Pez Whatley

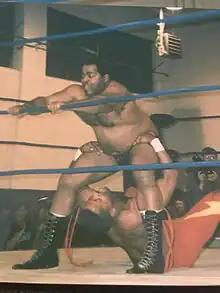
Whatley (upper) facing Mr Excellent

Pezavan Whatley (January 10, 1951 – January 18, 2005) was an American professional wrestler best known for his time with NWA Mid-America.